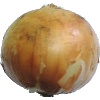
Label: Onion White 1